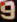
Number: 9